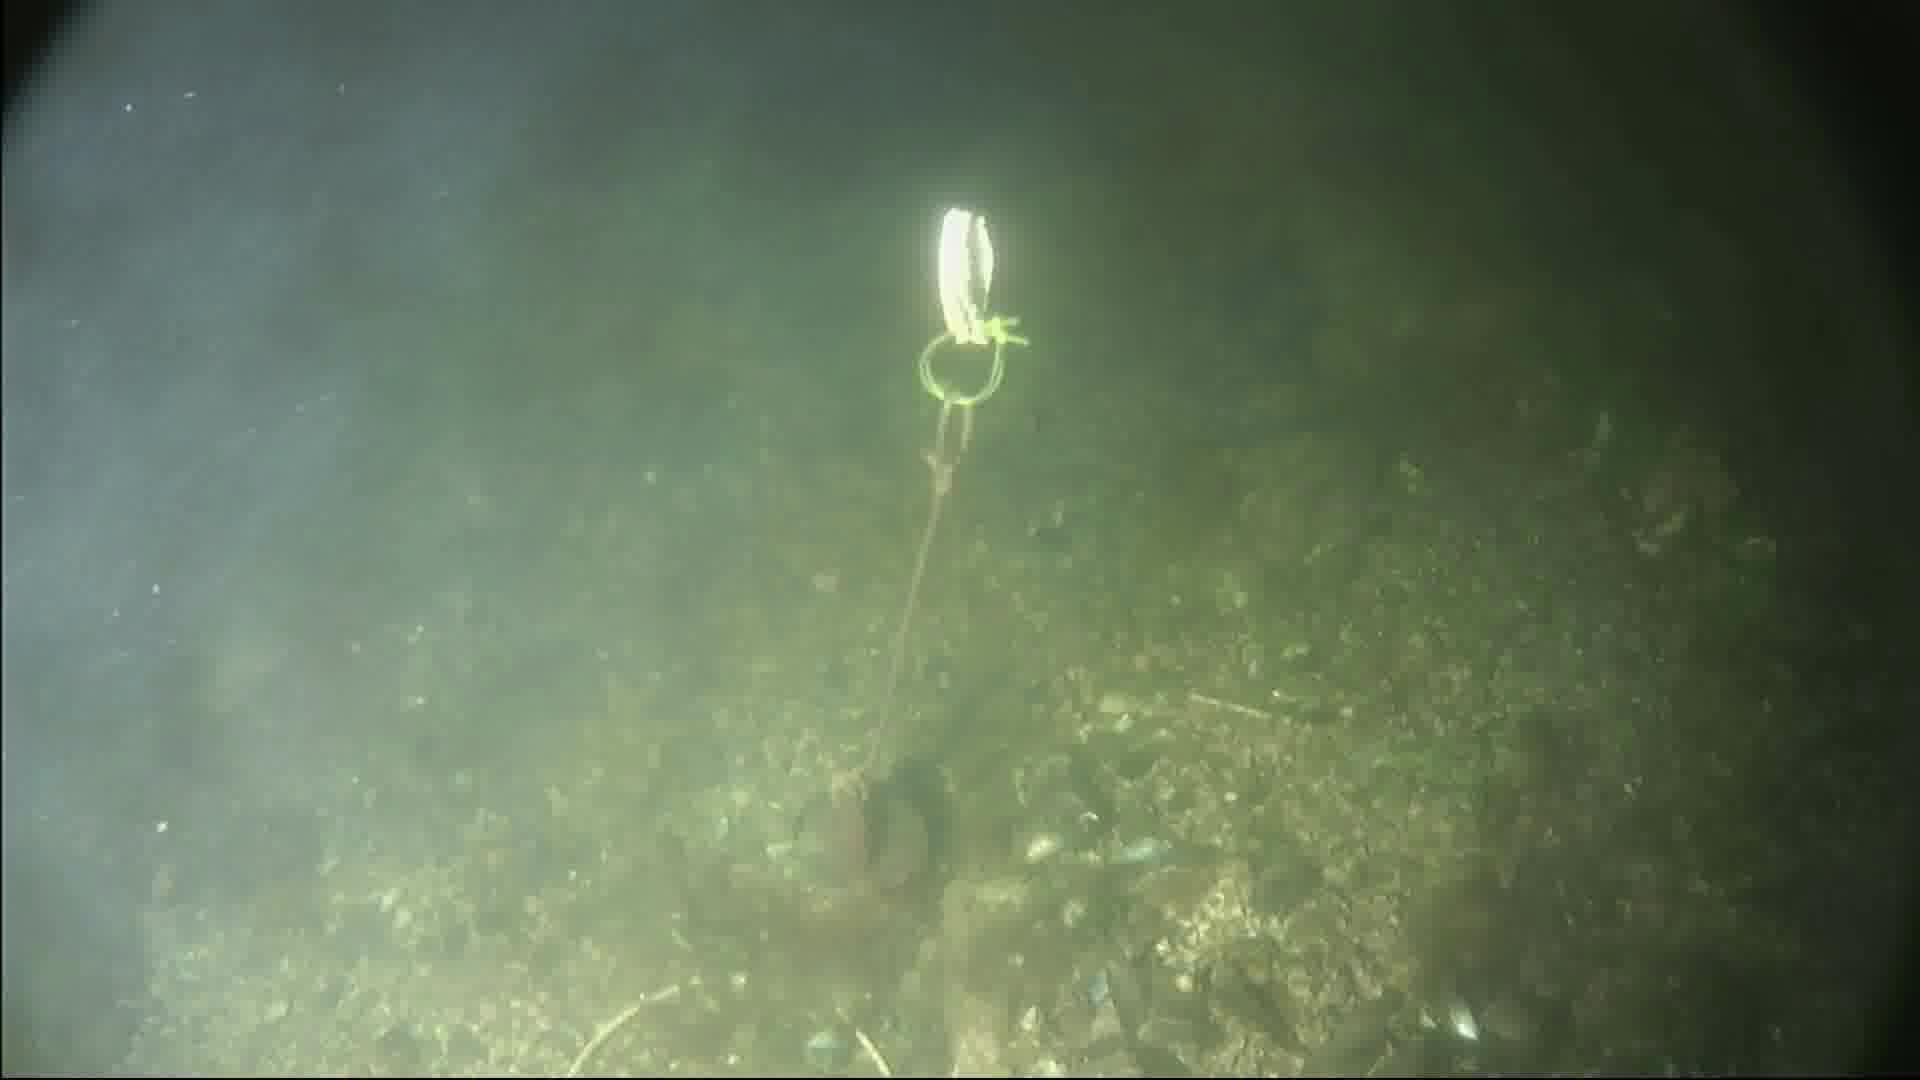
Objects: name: crab